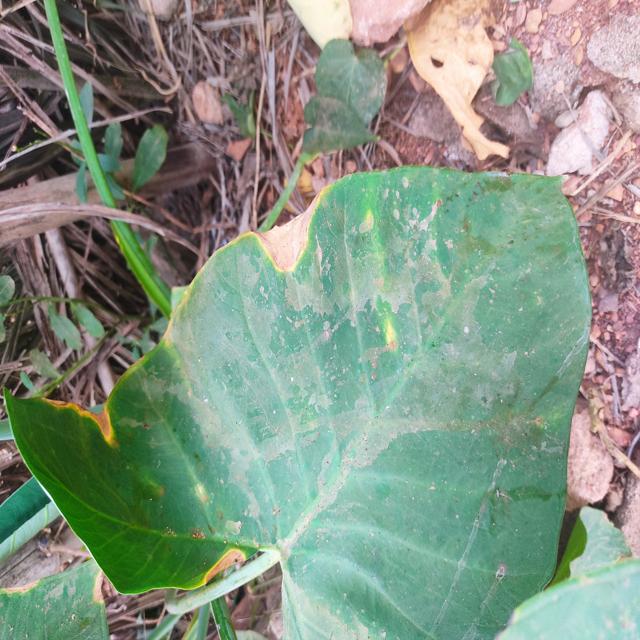
Label: Mid_Blight